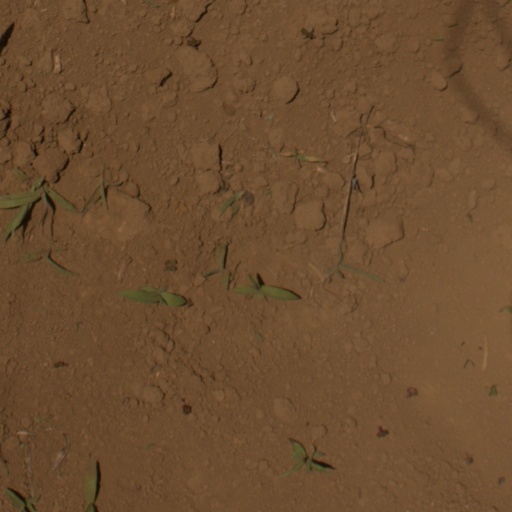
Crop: Jerusalem artichoke